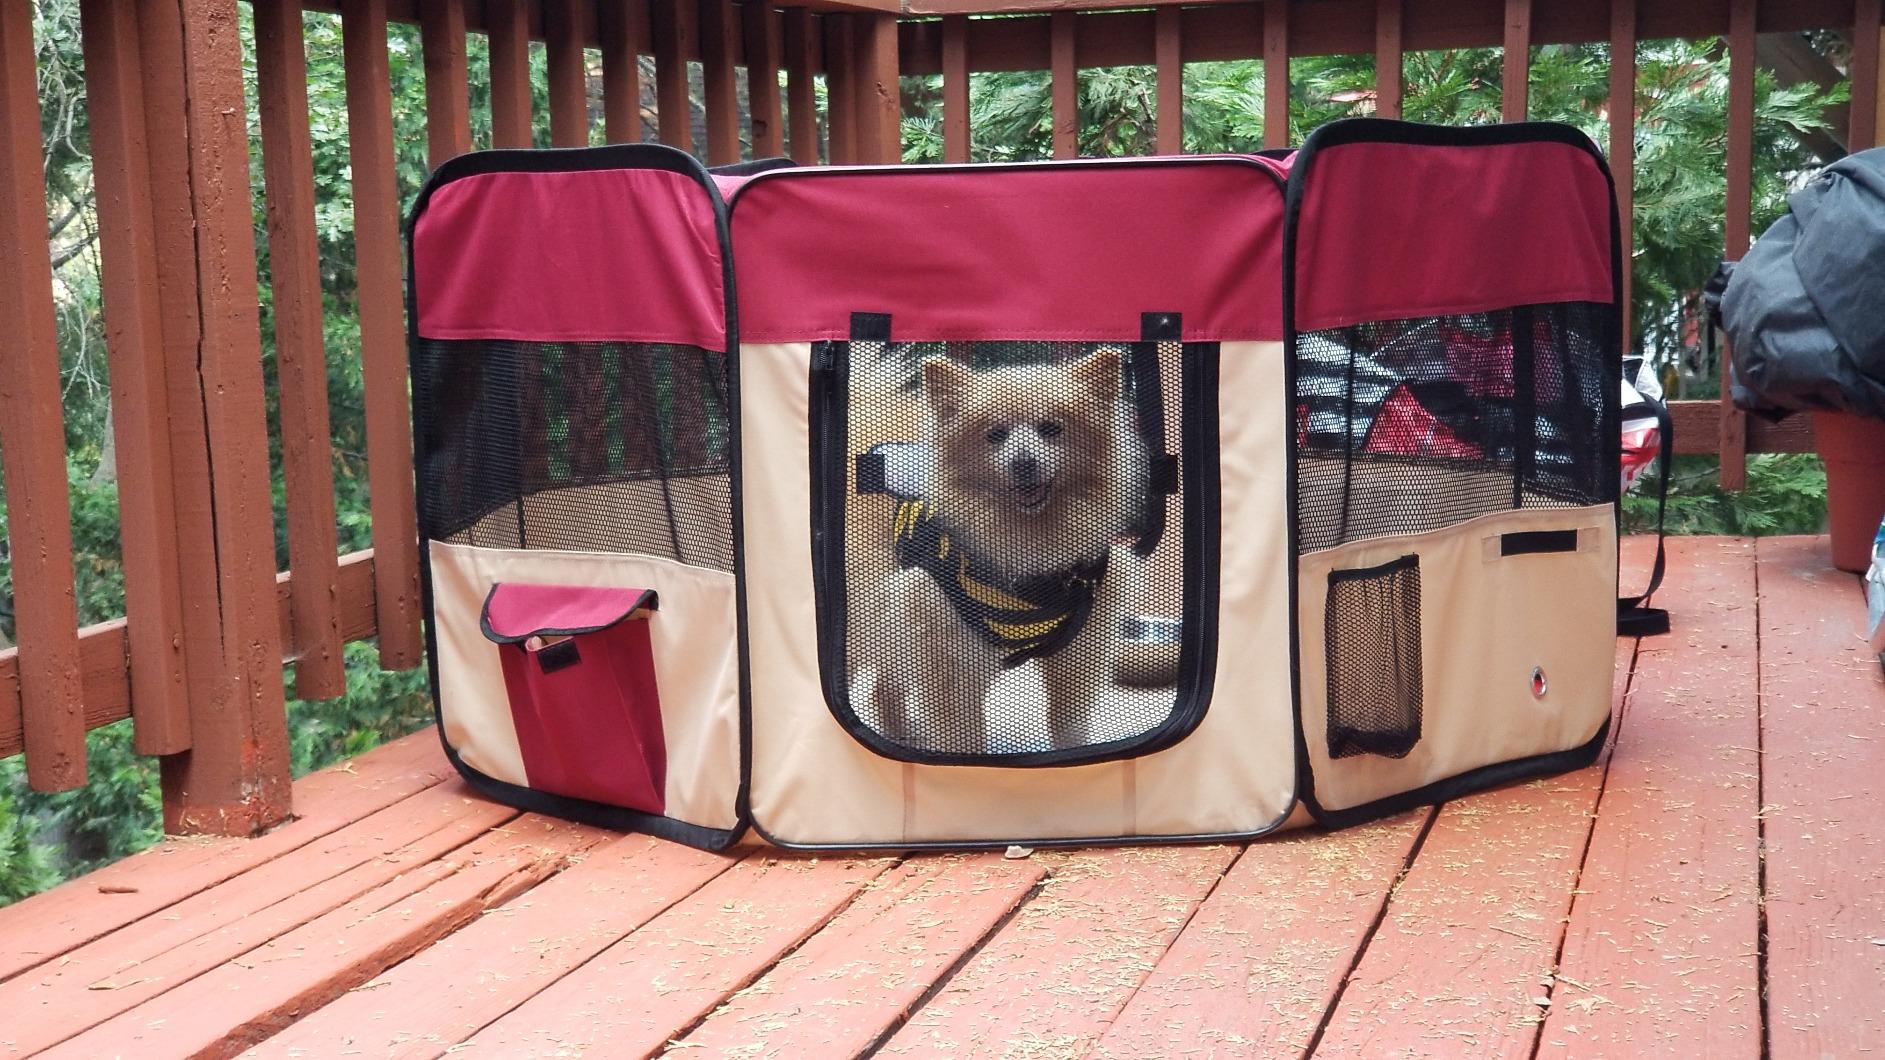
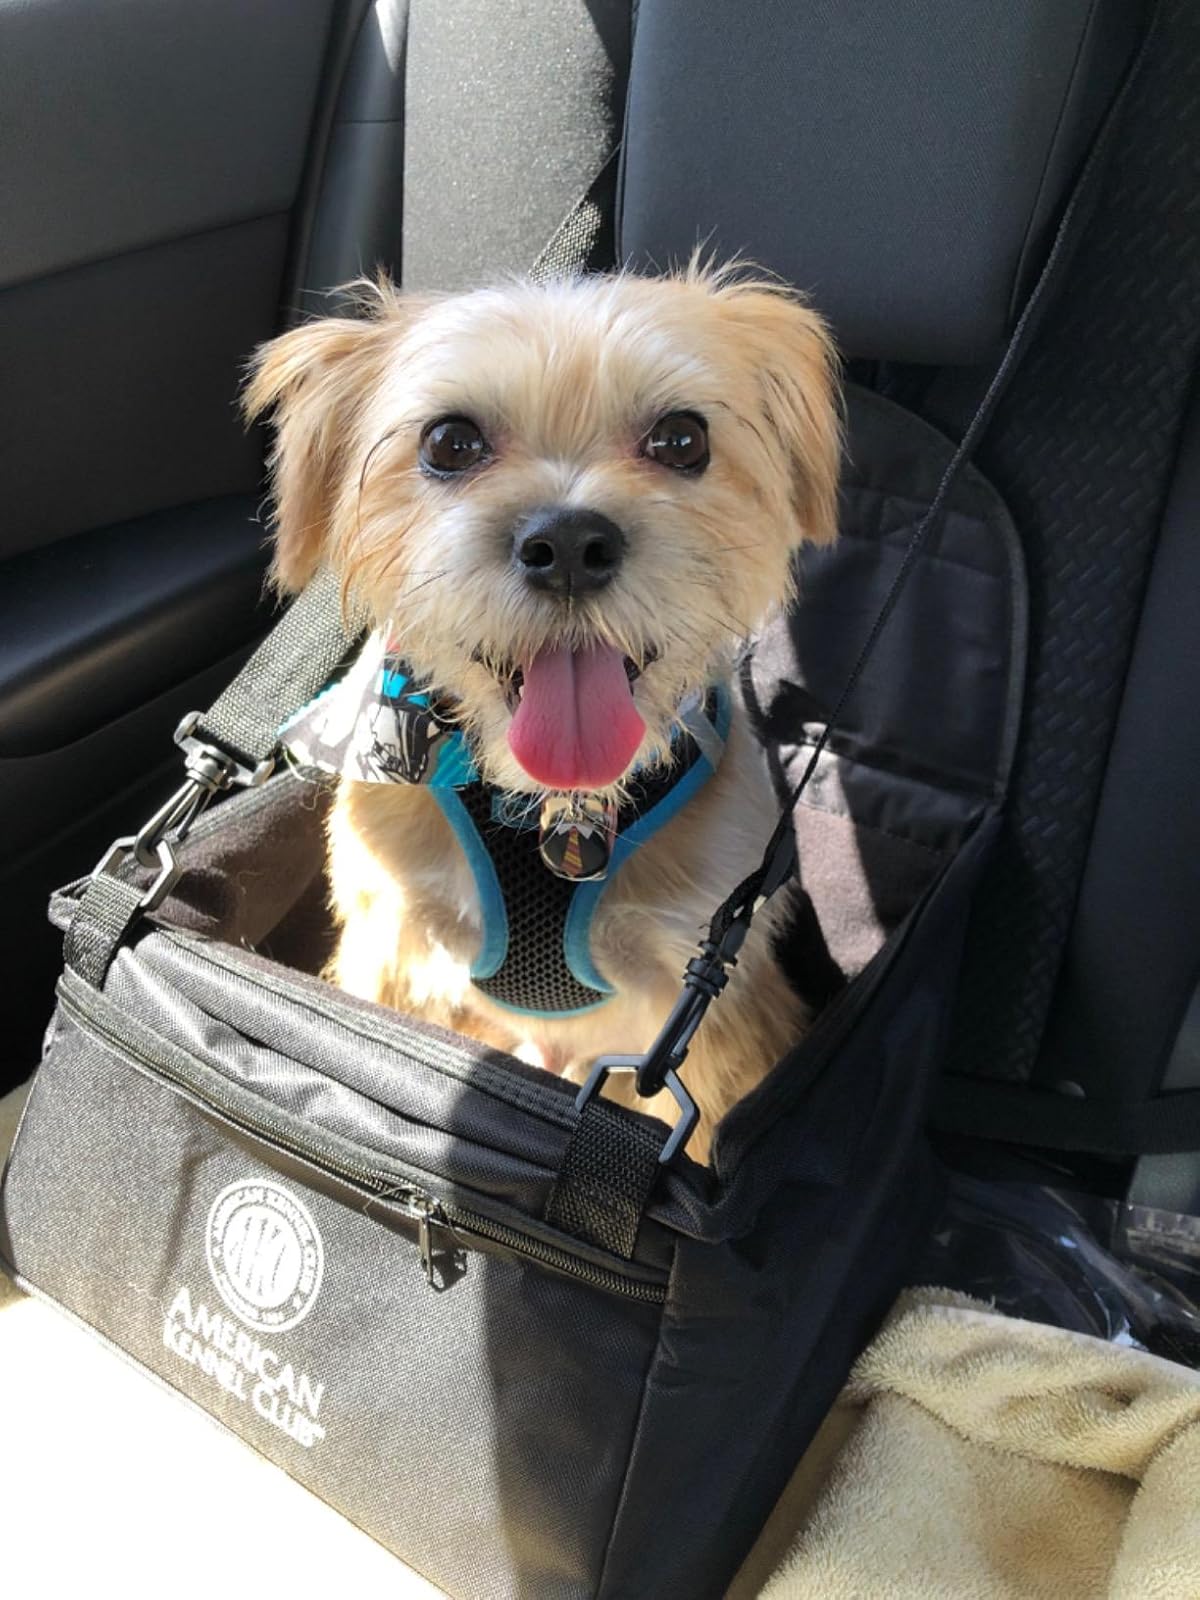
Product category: items_kennel
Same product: no